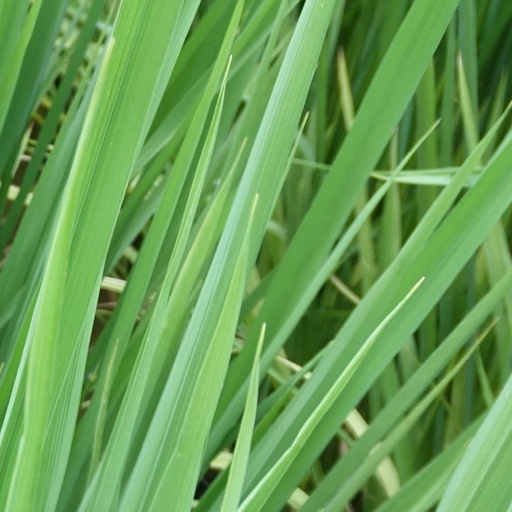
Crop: rice